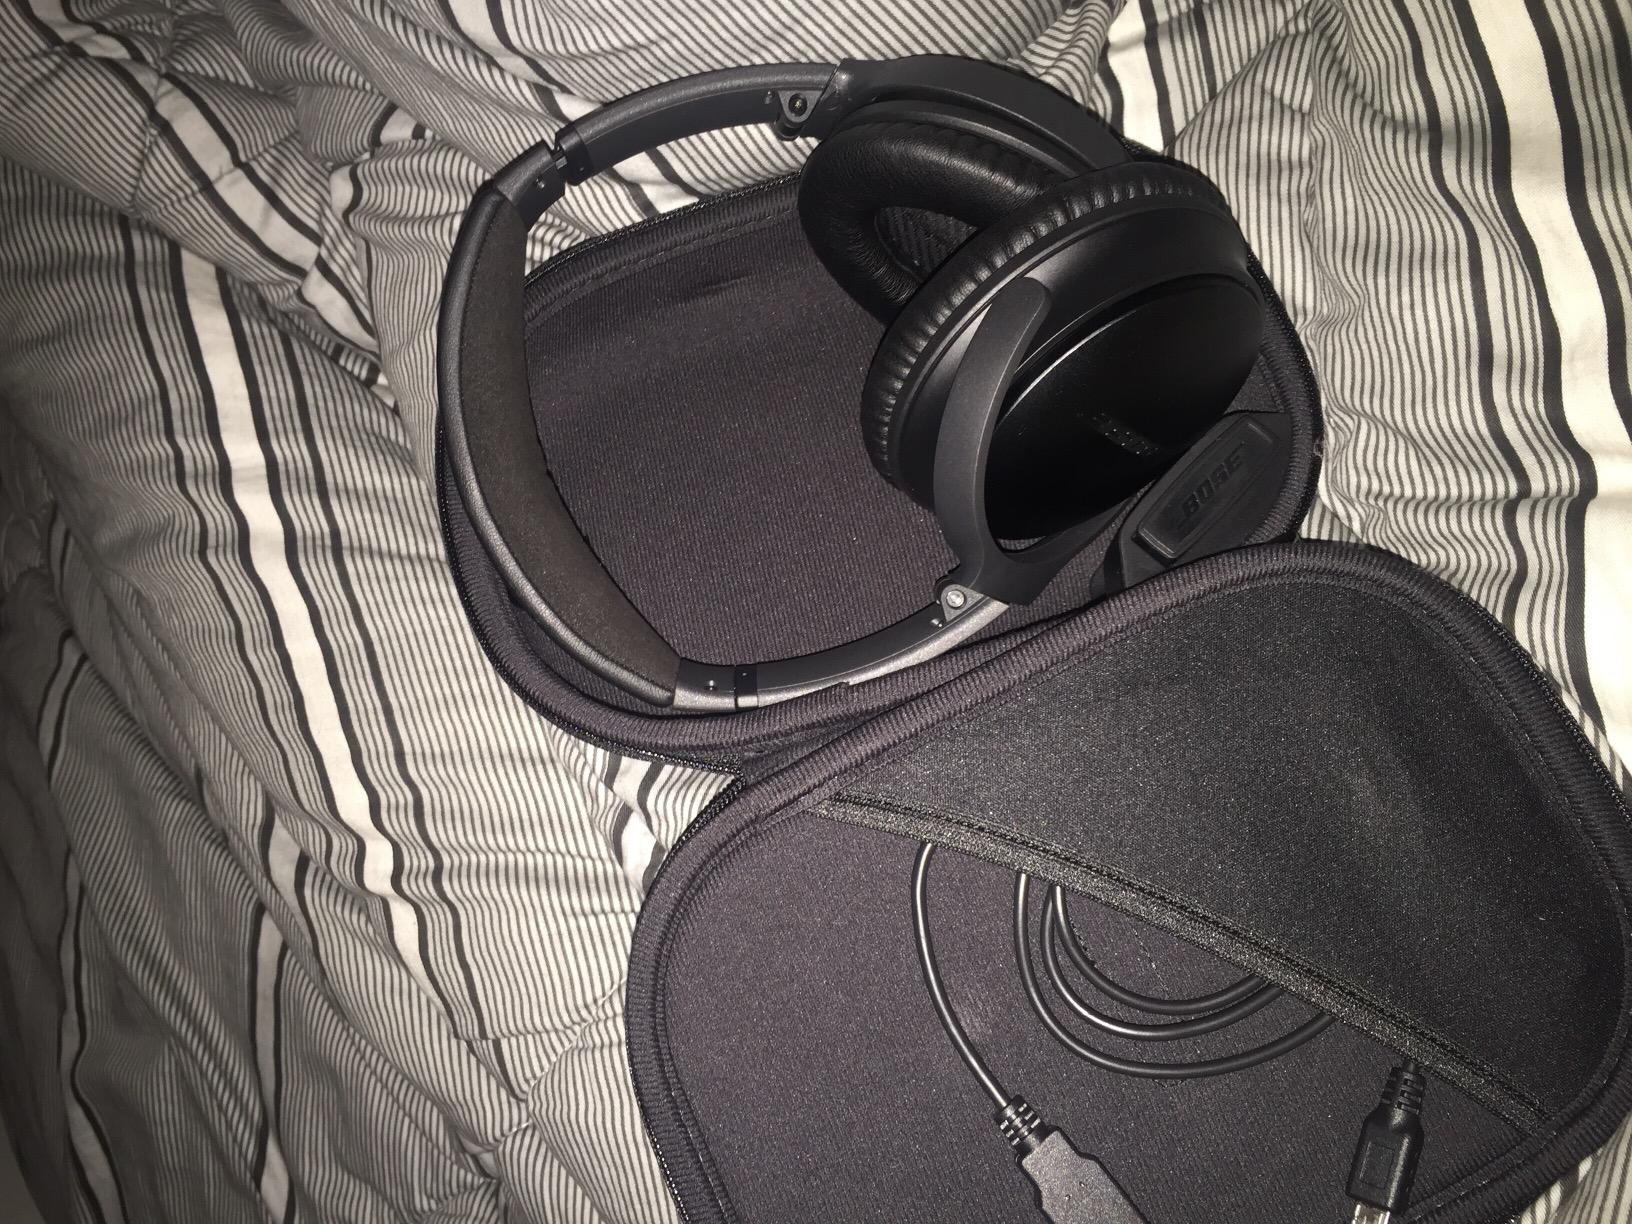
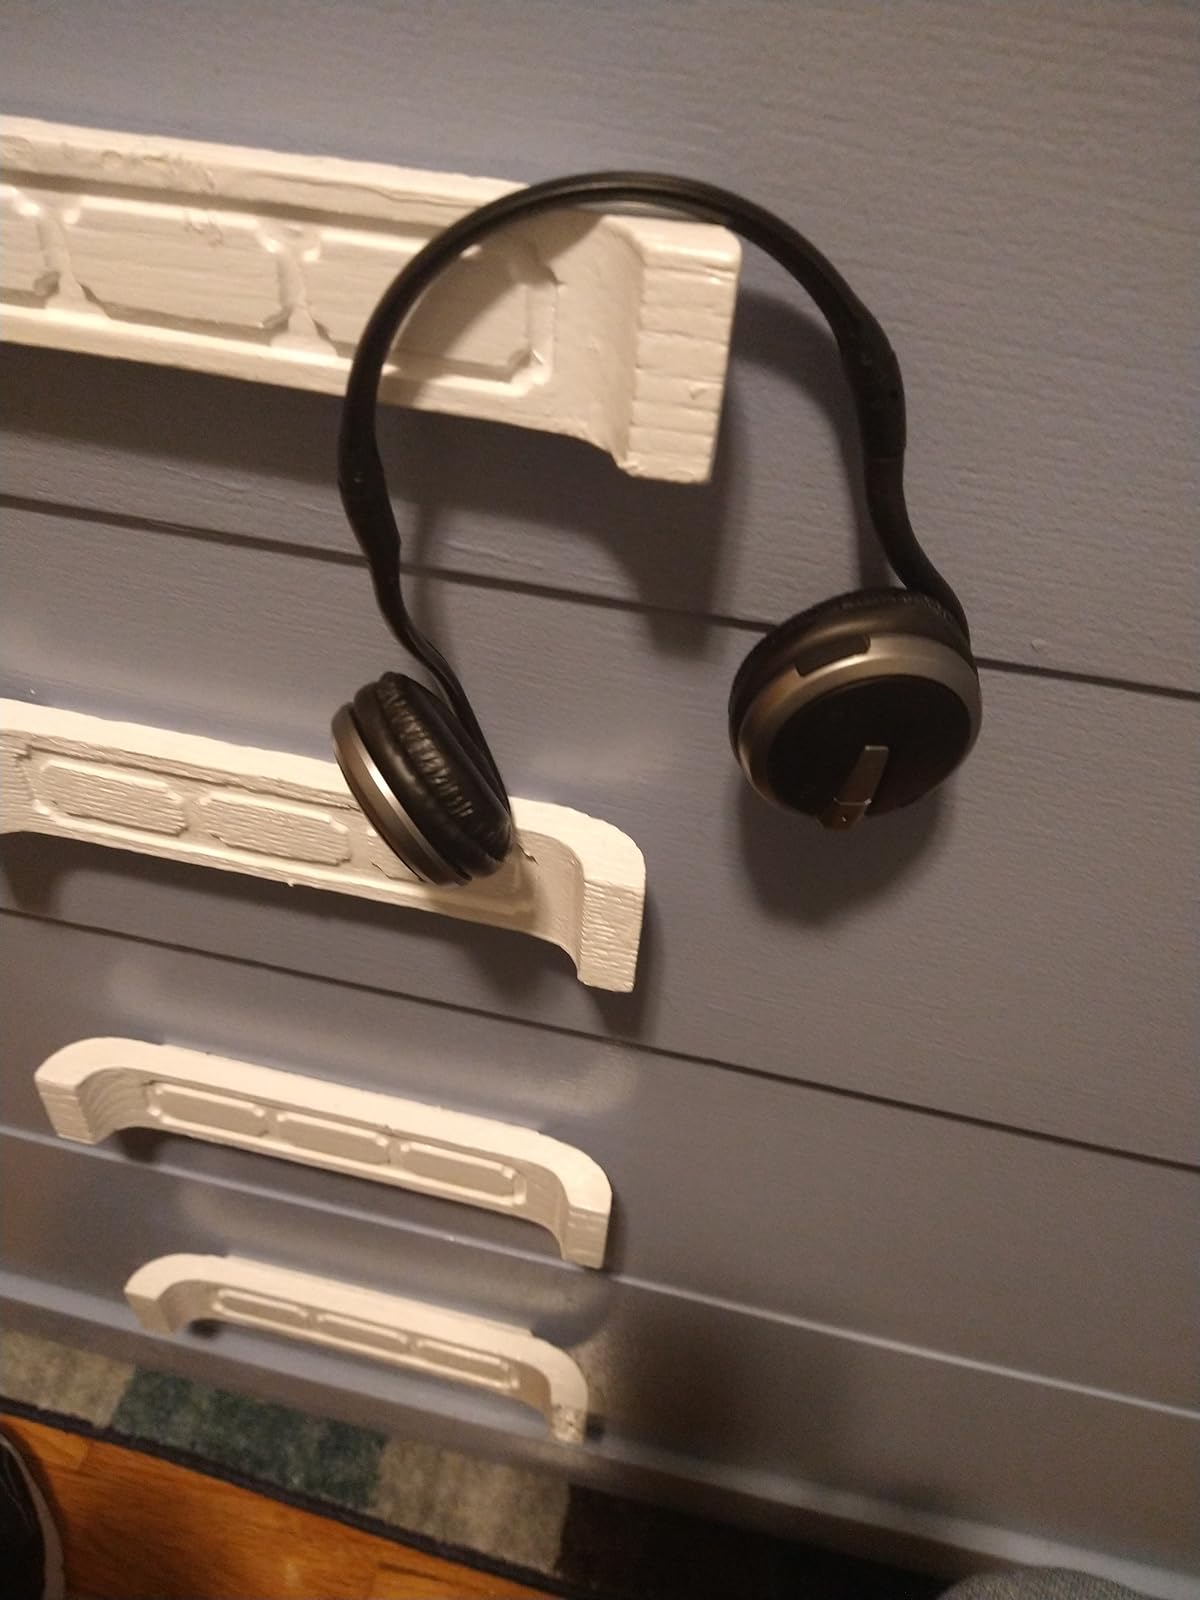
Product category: headphones
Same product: no